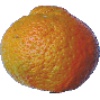
Label: mandarine